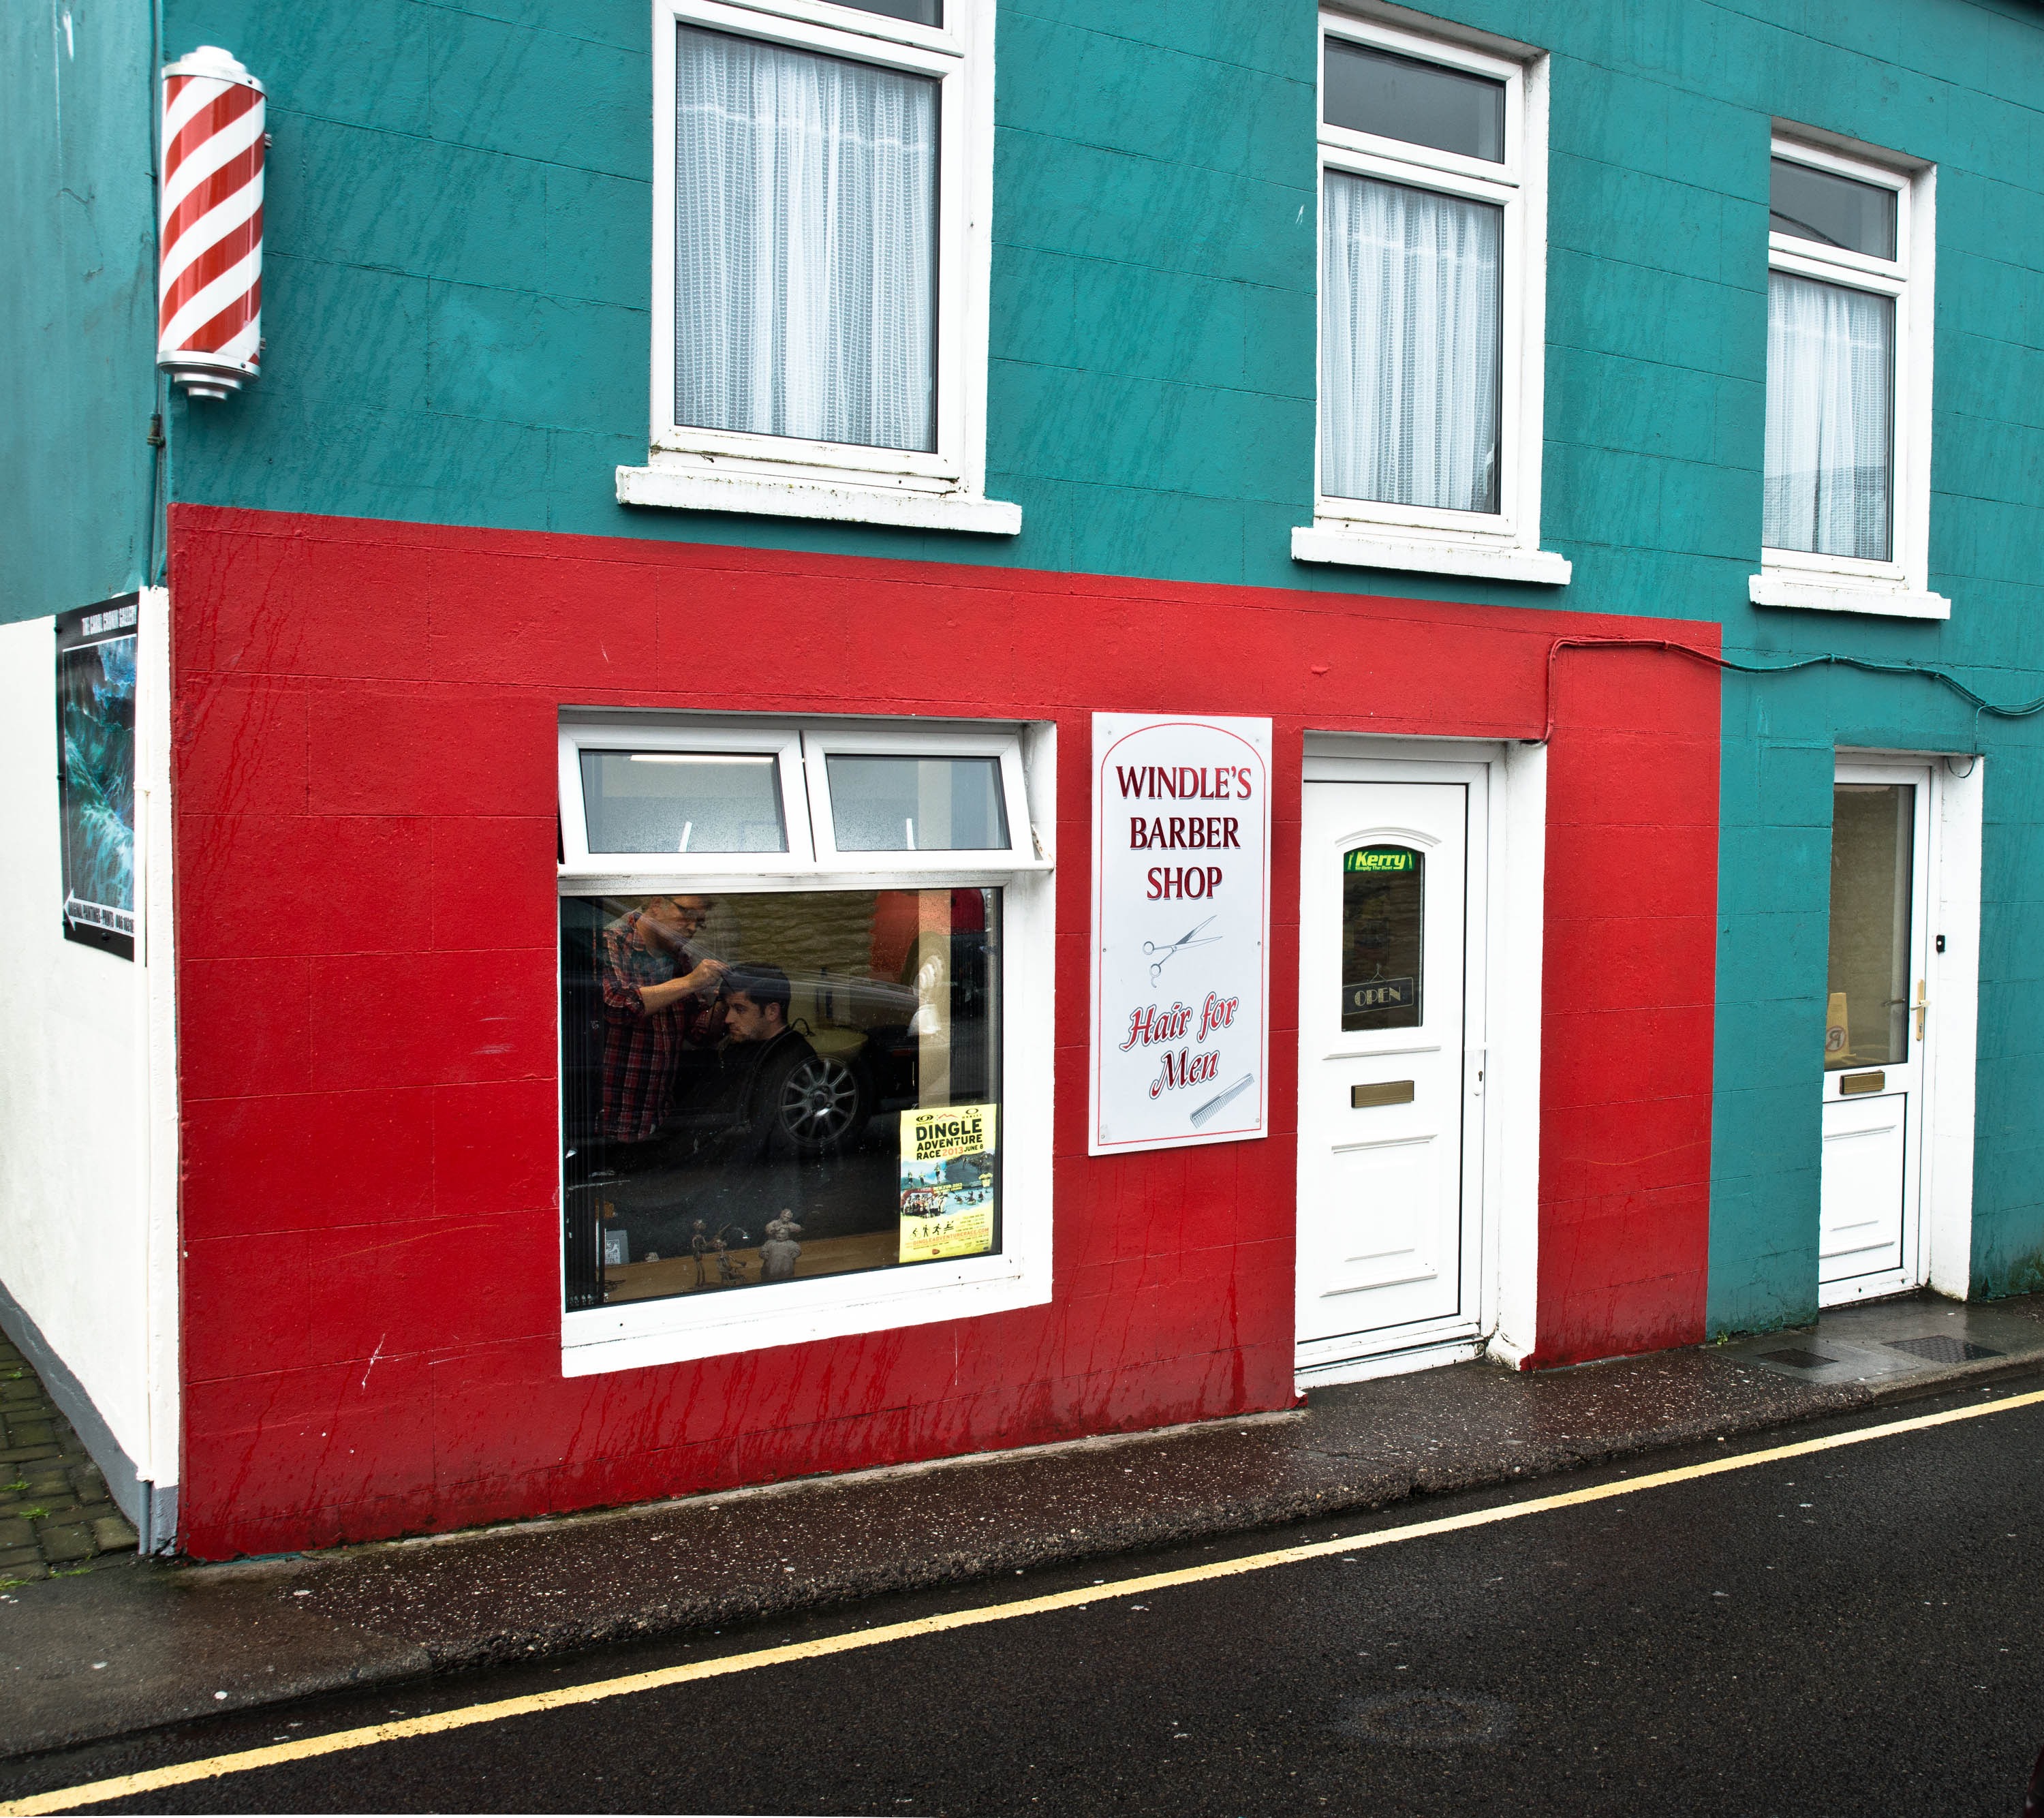
street, window, building, red, color, facade, barbershop, art, turquoise, ireland, street photography, barber beauty shop, urban area